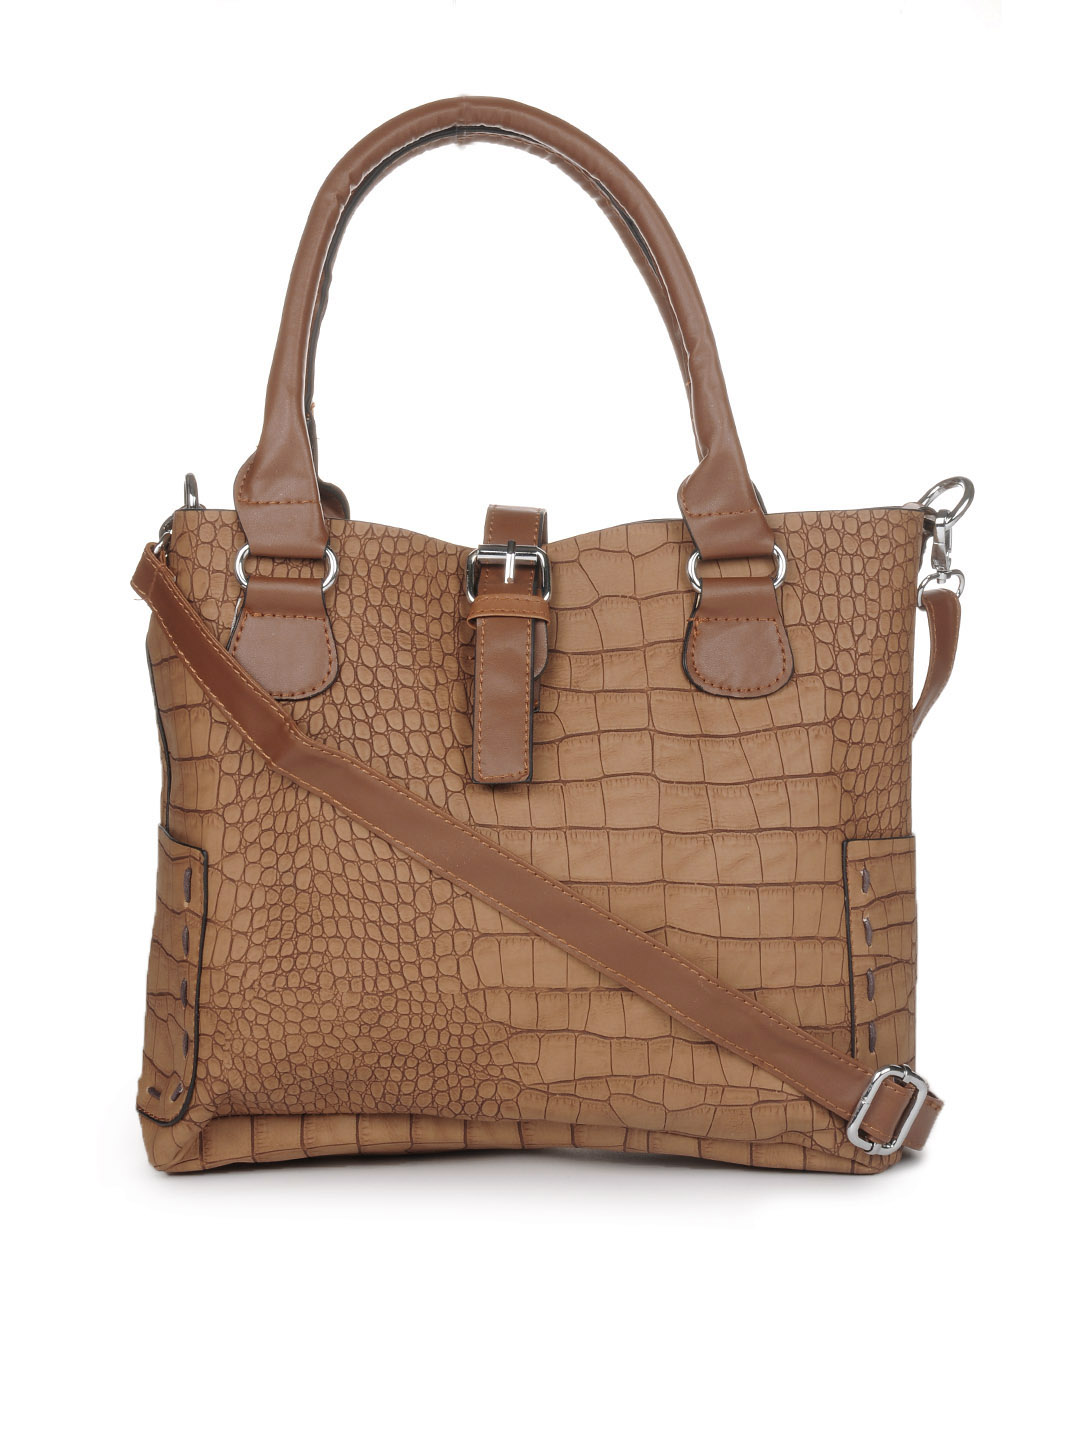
Kiara Women Brown Handbag
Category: Accessories / Bags / Handbags
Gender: Women
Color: Brown
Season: Summer 2012
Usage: Casual